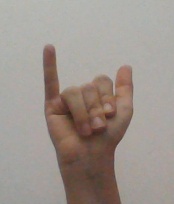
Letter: ya